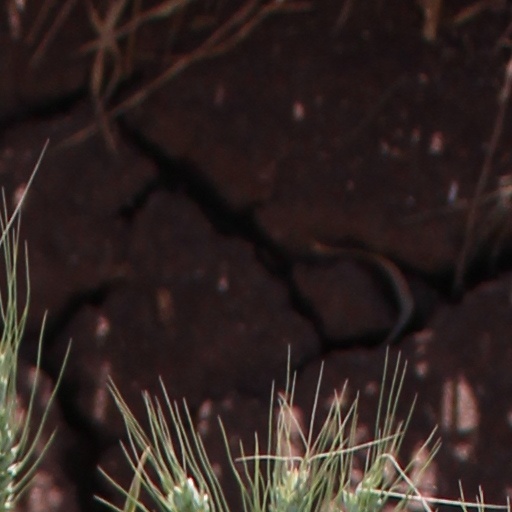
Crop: wheat